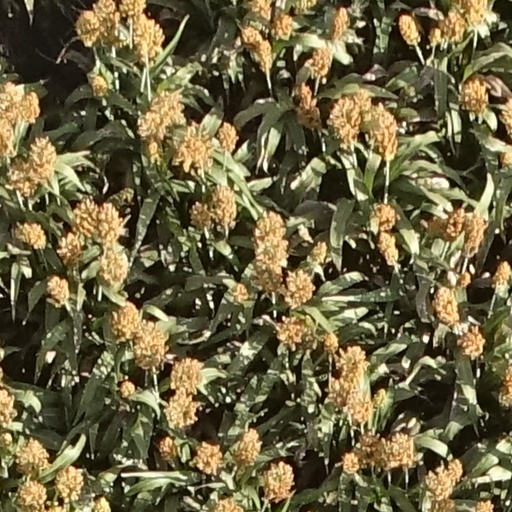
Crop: sorghum